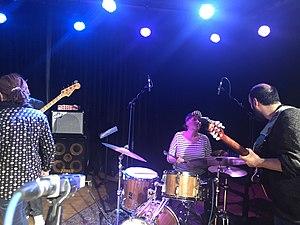
Concert jam session AMR mai 2019
Béatrice Graf, née le 2 avril 1964 est une percussioniste, organiste et claviériste suisse de jazz fusion et jazz moderne.